Question: Please indicate a possible affordance area of the bottle that can be used for holding
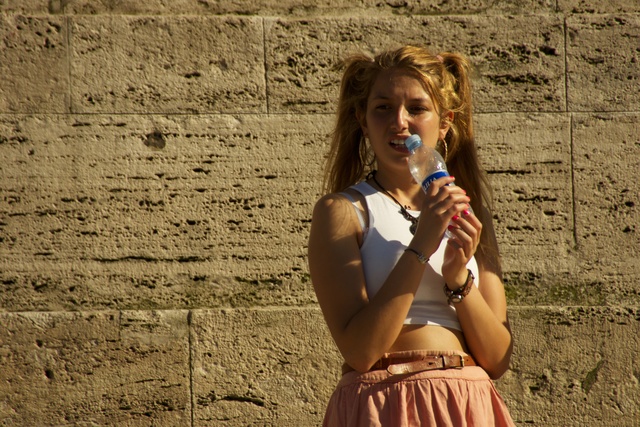
Answer: [399.5, 121, 473.5, 249]